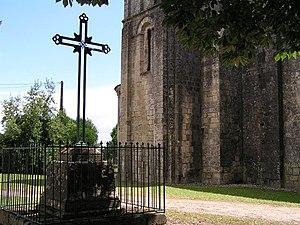
Cherves-Richemont est une commune du Sud-Ouest de la France située dans le département de la Charente. Cette commune compte 2 420 habitants d'après le dernier rescensement en 2008. Elle s'étend sur 37,9 km² pour une densité de 63,5 hab./km².
Cet article recense les monuments historiques de la Charente, en France.